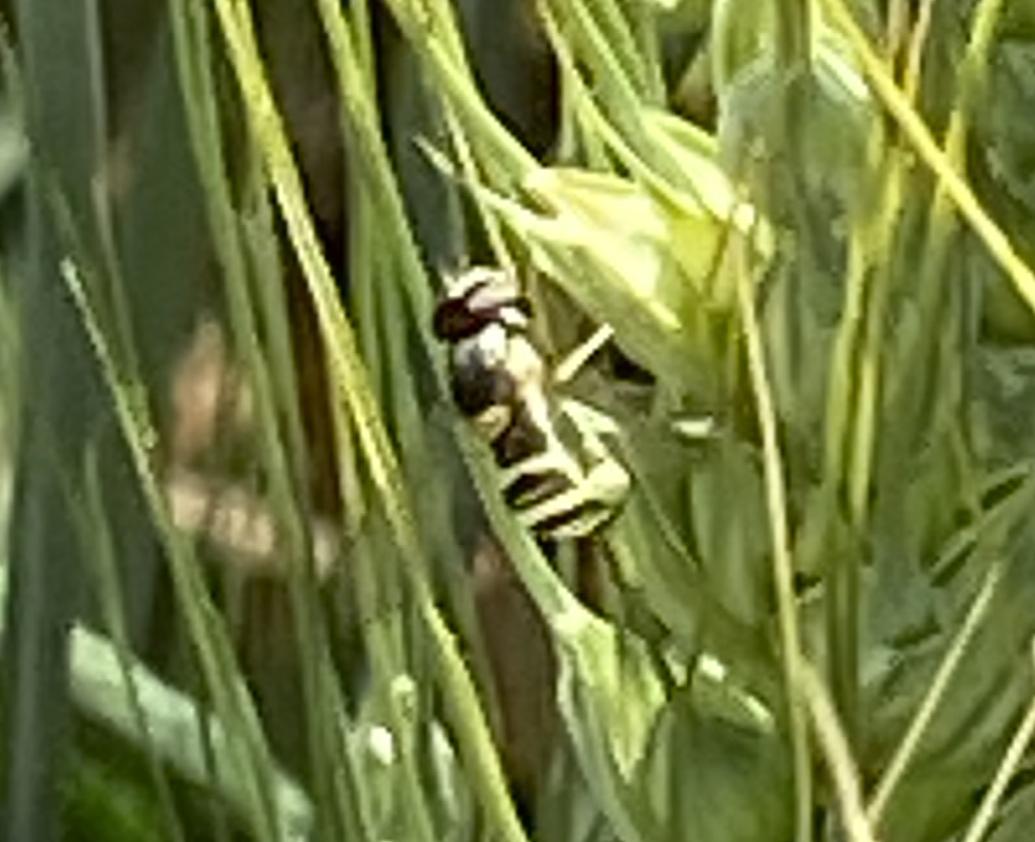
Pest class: predators